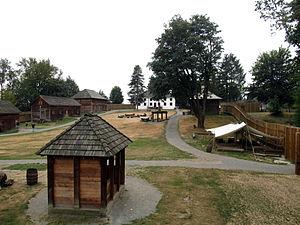
Cet article recense les lieux patrimoniaux du district régional du Grand Vancouver inscrit au répertoire des lieux patrimoniaux du Canada, qu'ils soient de niveau provincial, fédéral ou municipal.